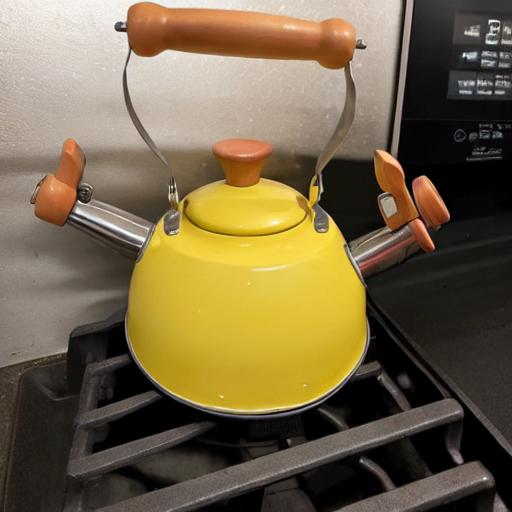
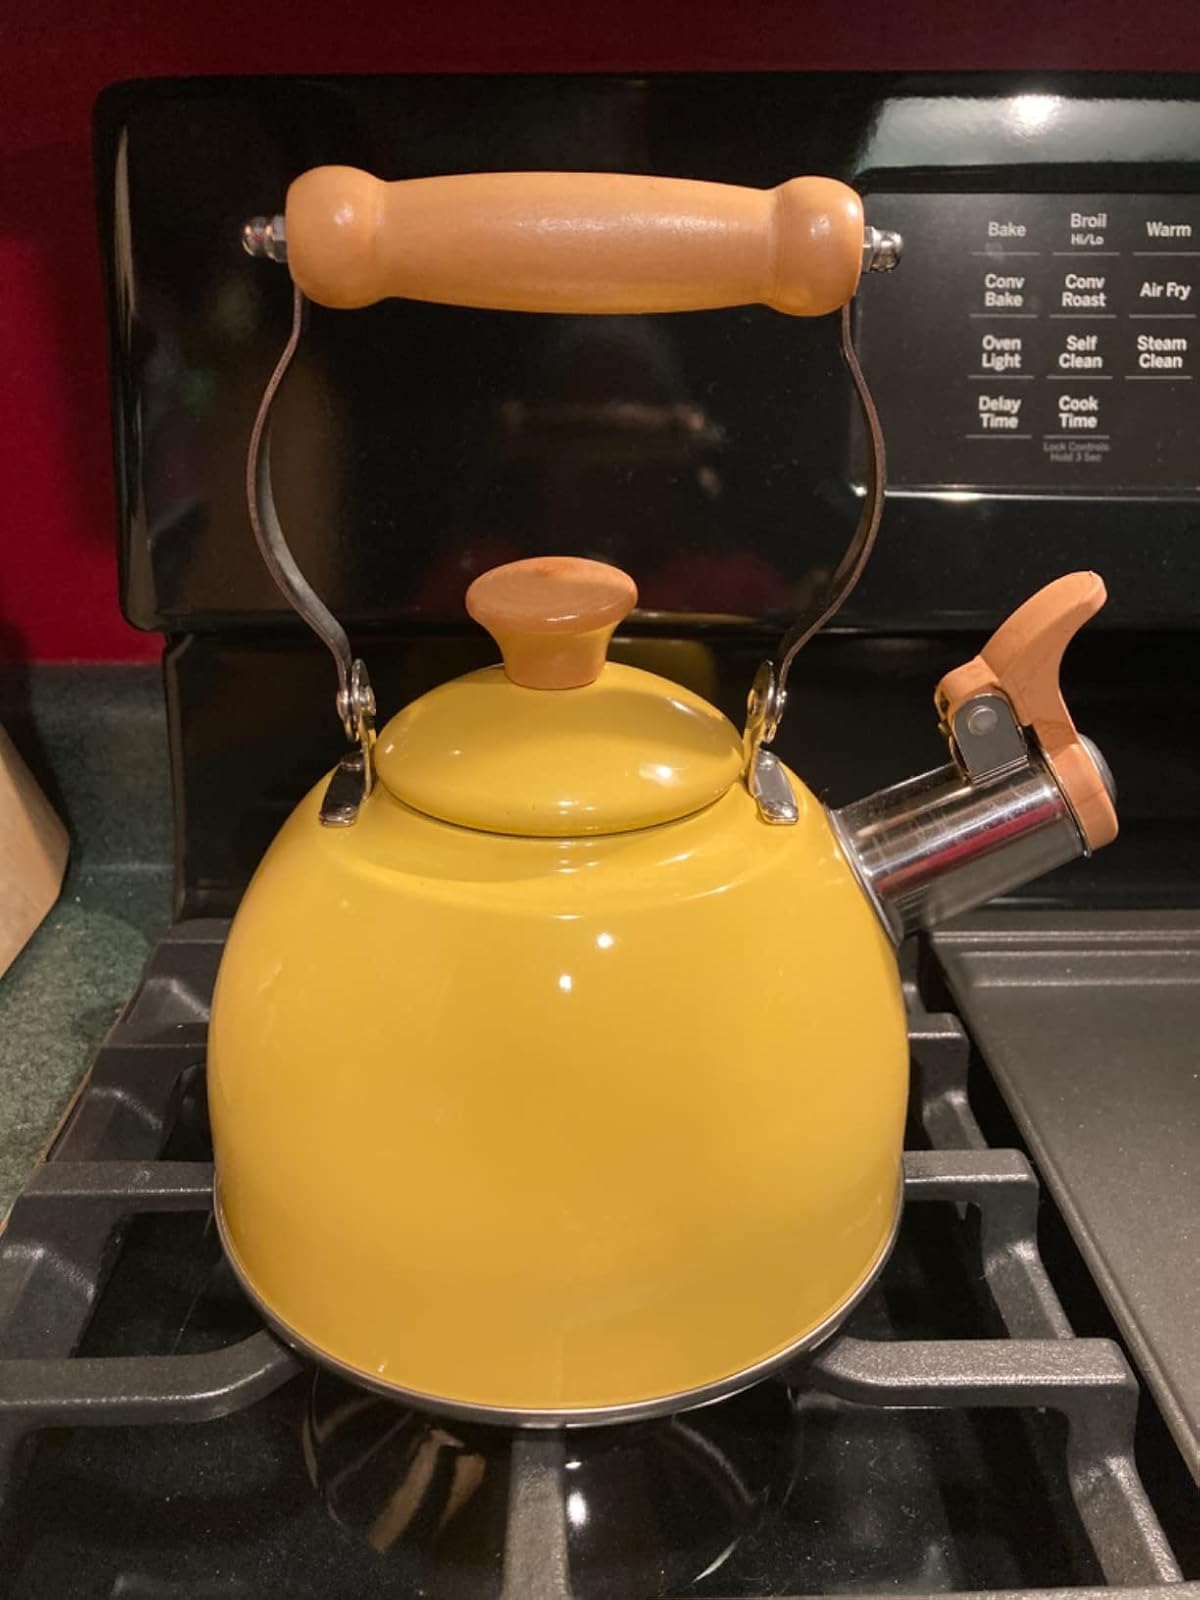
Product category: items_kettle
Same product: no